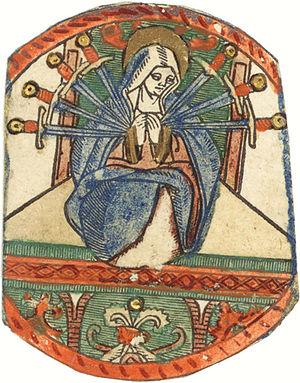
On désigne dans le monde anglo-saxon par estampe de vieux maître une œuvre d’art produite par un procédé d'impression dans la tradition occidentale. Le terme est toujours d'actualité dans le marché de l'art, et il est difficile de distinguer les estampes d'art de celles à destination décorative, utilitaire ou encore de l'imagerie populaire qui se sont rapidement développées en parallèle à partir du XVᵉ siècle. Les estampes de cette époque sont suffisamment rares pour être classées « estampes de vieux maître », même si leur qualité artistique n'est pas très élevée. La date d'environ 1830 est le plus souvent prise comme butoir pour marquer la fin de la période dont les estampes peuvent porter cette appellation.